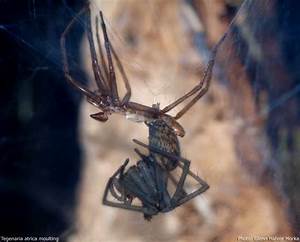
Label: ragno